Eileen Collins

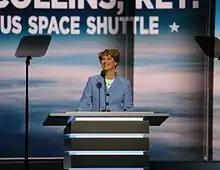
Speaking at the 2016 Republican National Convention

She expressed reservations about the studs that held the Space Shuttle in place on the launch pad. The bolts holding them were supposed to be ruptured by explosive charges on lift off, but not all had done so on every mission; nuts had failed to rupture on one in five missions. If too many failed to separate, the result could be catastrophic. A new detonator system was devised, but would not be available for STS-114. She also had concerns about the booster separation motors that separated the SRBs from the orbiter. These were redesigned for STS-114. Finally, she expressed concern about rudder/speed brake (RSB) actuators. An inspection of the RSB actuators on "Discovery" revealed problems; these were rectified by taking parts from "Endeavour". Since it would take a month to inspect "Atlantis," "Discovery" was substituted for "Atlantis" for the STS-114 mission.